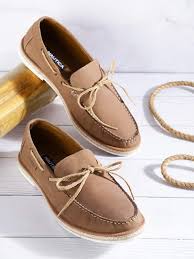
Label: Boat